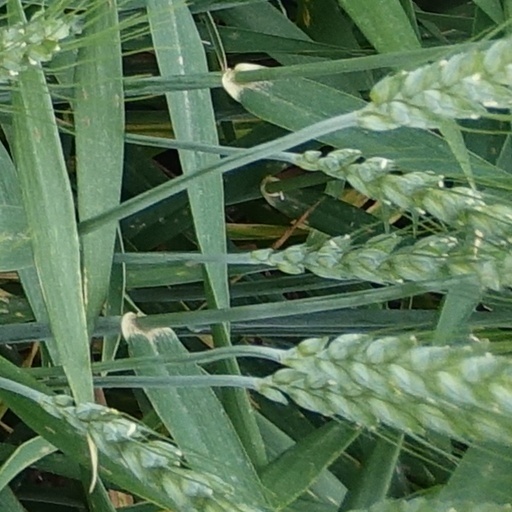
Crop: wheat